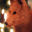
Label: fox